History and culture of Elavumthitta

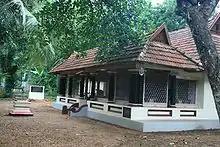
Mooloor memorial.

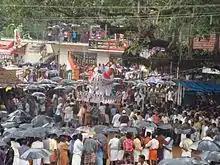
The villagers watching the festival.

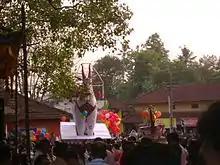
Ashwathy Festival.

Elavumthitta is a village in the Pathanamthitta district of Kerala, India. It is known for its rich cultural and historical background. The village has a tradition of community efforts, including the establishment of the Janatha Library and Reading Room in Muttathukonam. This library, along with a radio funded through a local lottery, has played a significant role in local culture.